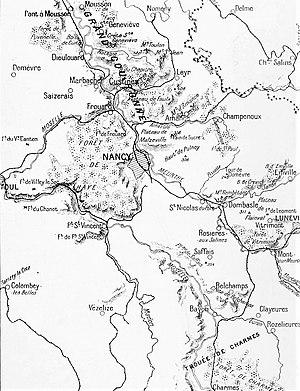
Nancy et le Grand Couronné
La bataille du Grand-Couronné est un épisode de la bataille des Frontières, au début de la Première Guerre mondiale, qui oppose, du 4 au 13 septembre 1914, la VIᵉ armée allemande commandée par le prince Rupprecht de Bavière à la IIᵉ armée française d'Édouard de Castelnau.